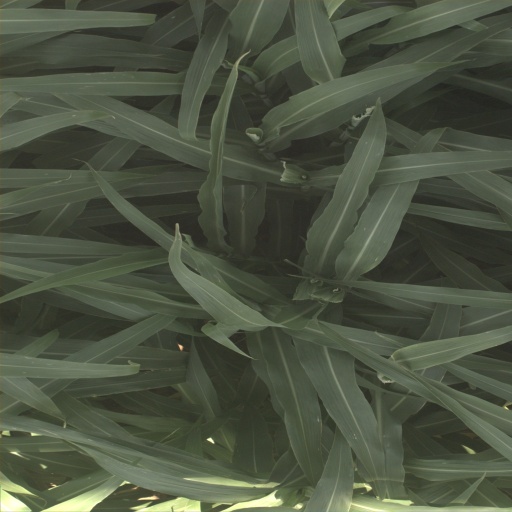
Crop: sorghum